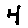
Label: 4